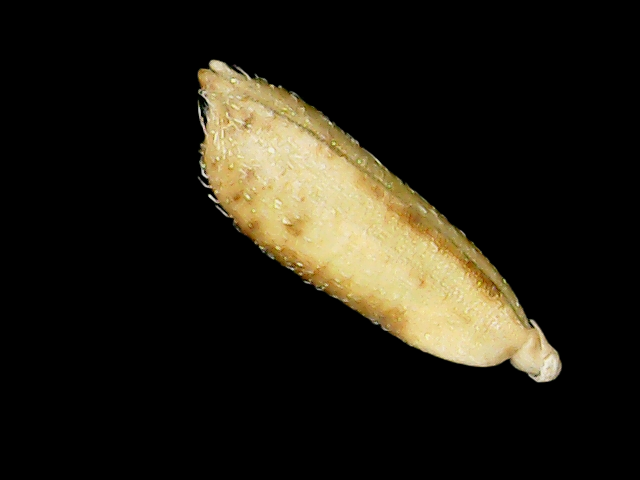
Rice variety: Bd51